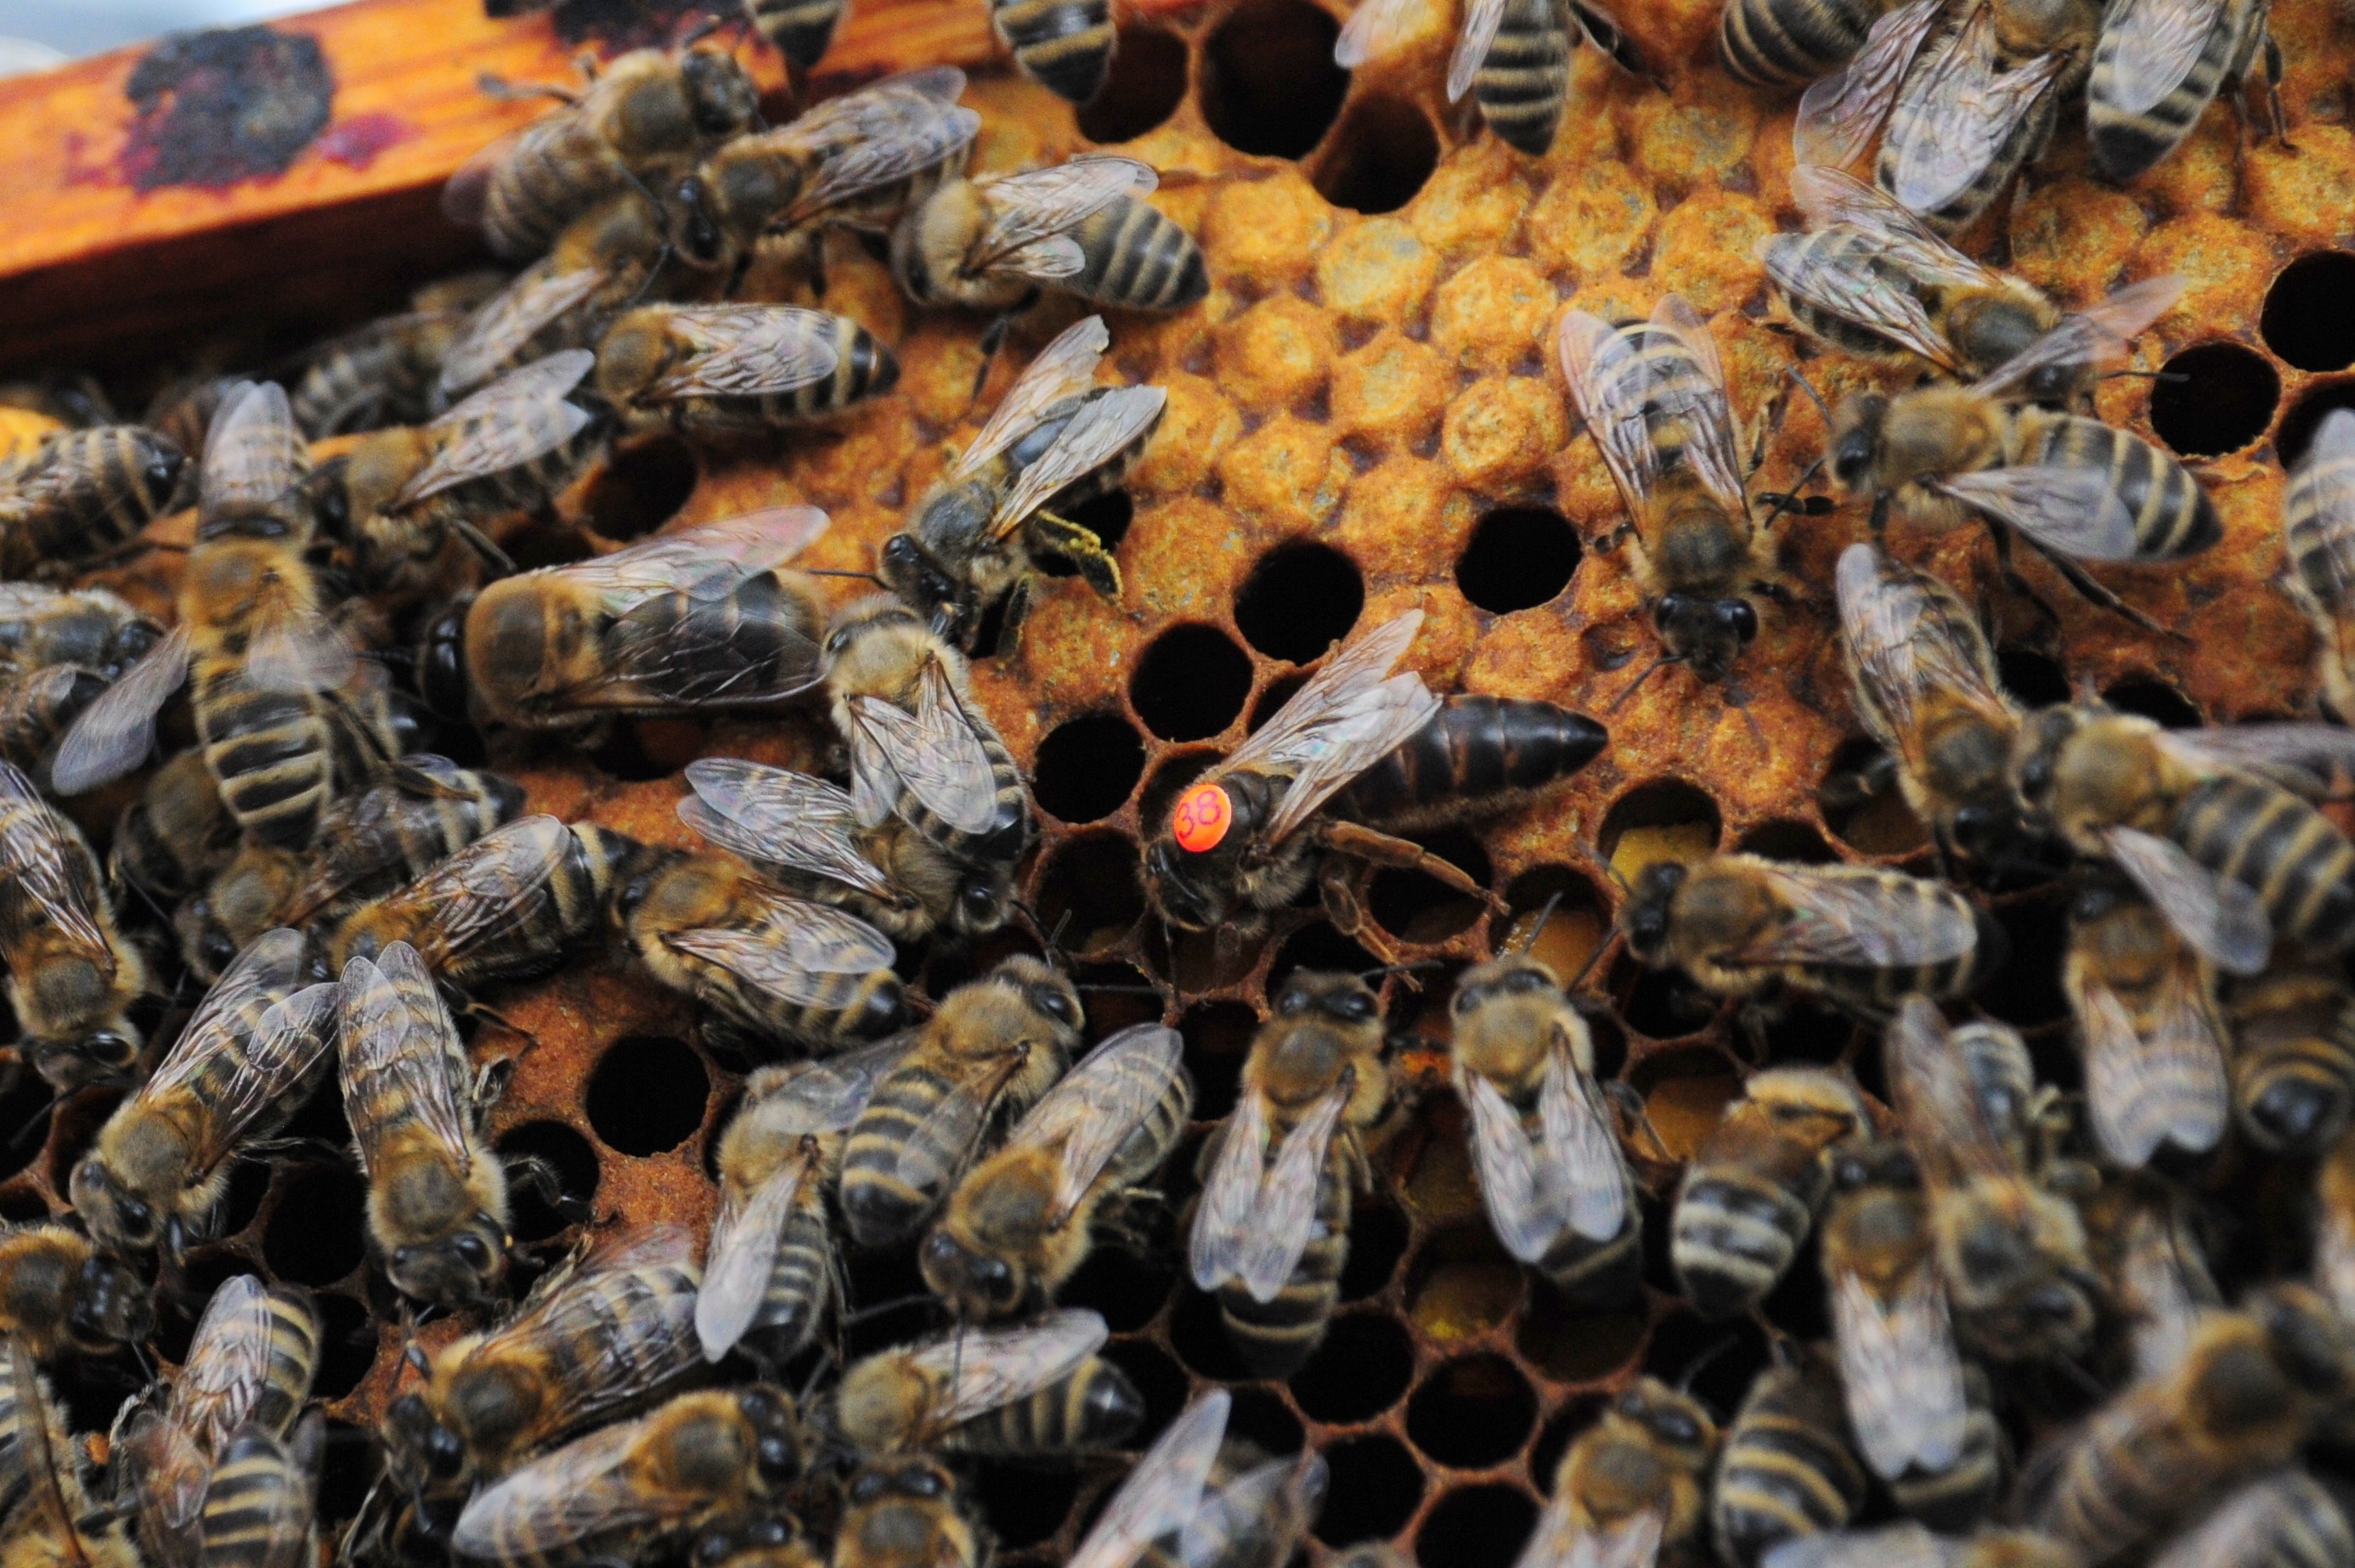
honey, pattern, insect, fauna, invertebrate, hive, design, queen, bee, honeycomb, bees, beehive, arthropod, honey bee, pollinator, queen bee, honey production, honey bees, membrane winged insect